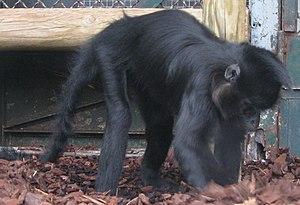
Mangabey noir (lophocebus aterrimus) cherche à manger, à la ménagerie du Jardin des plantes de Paris.